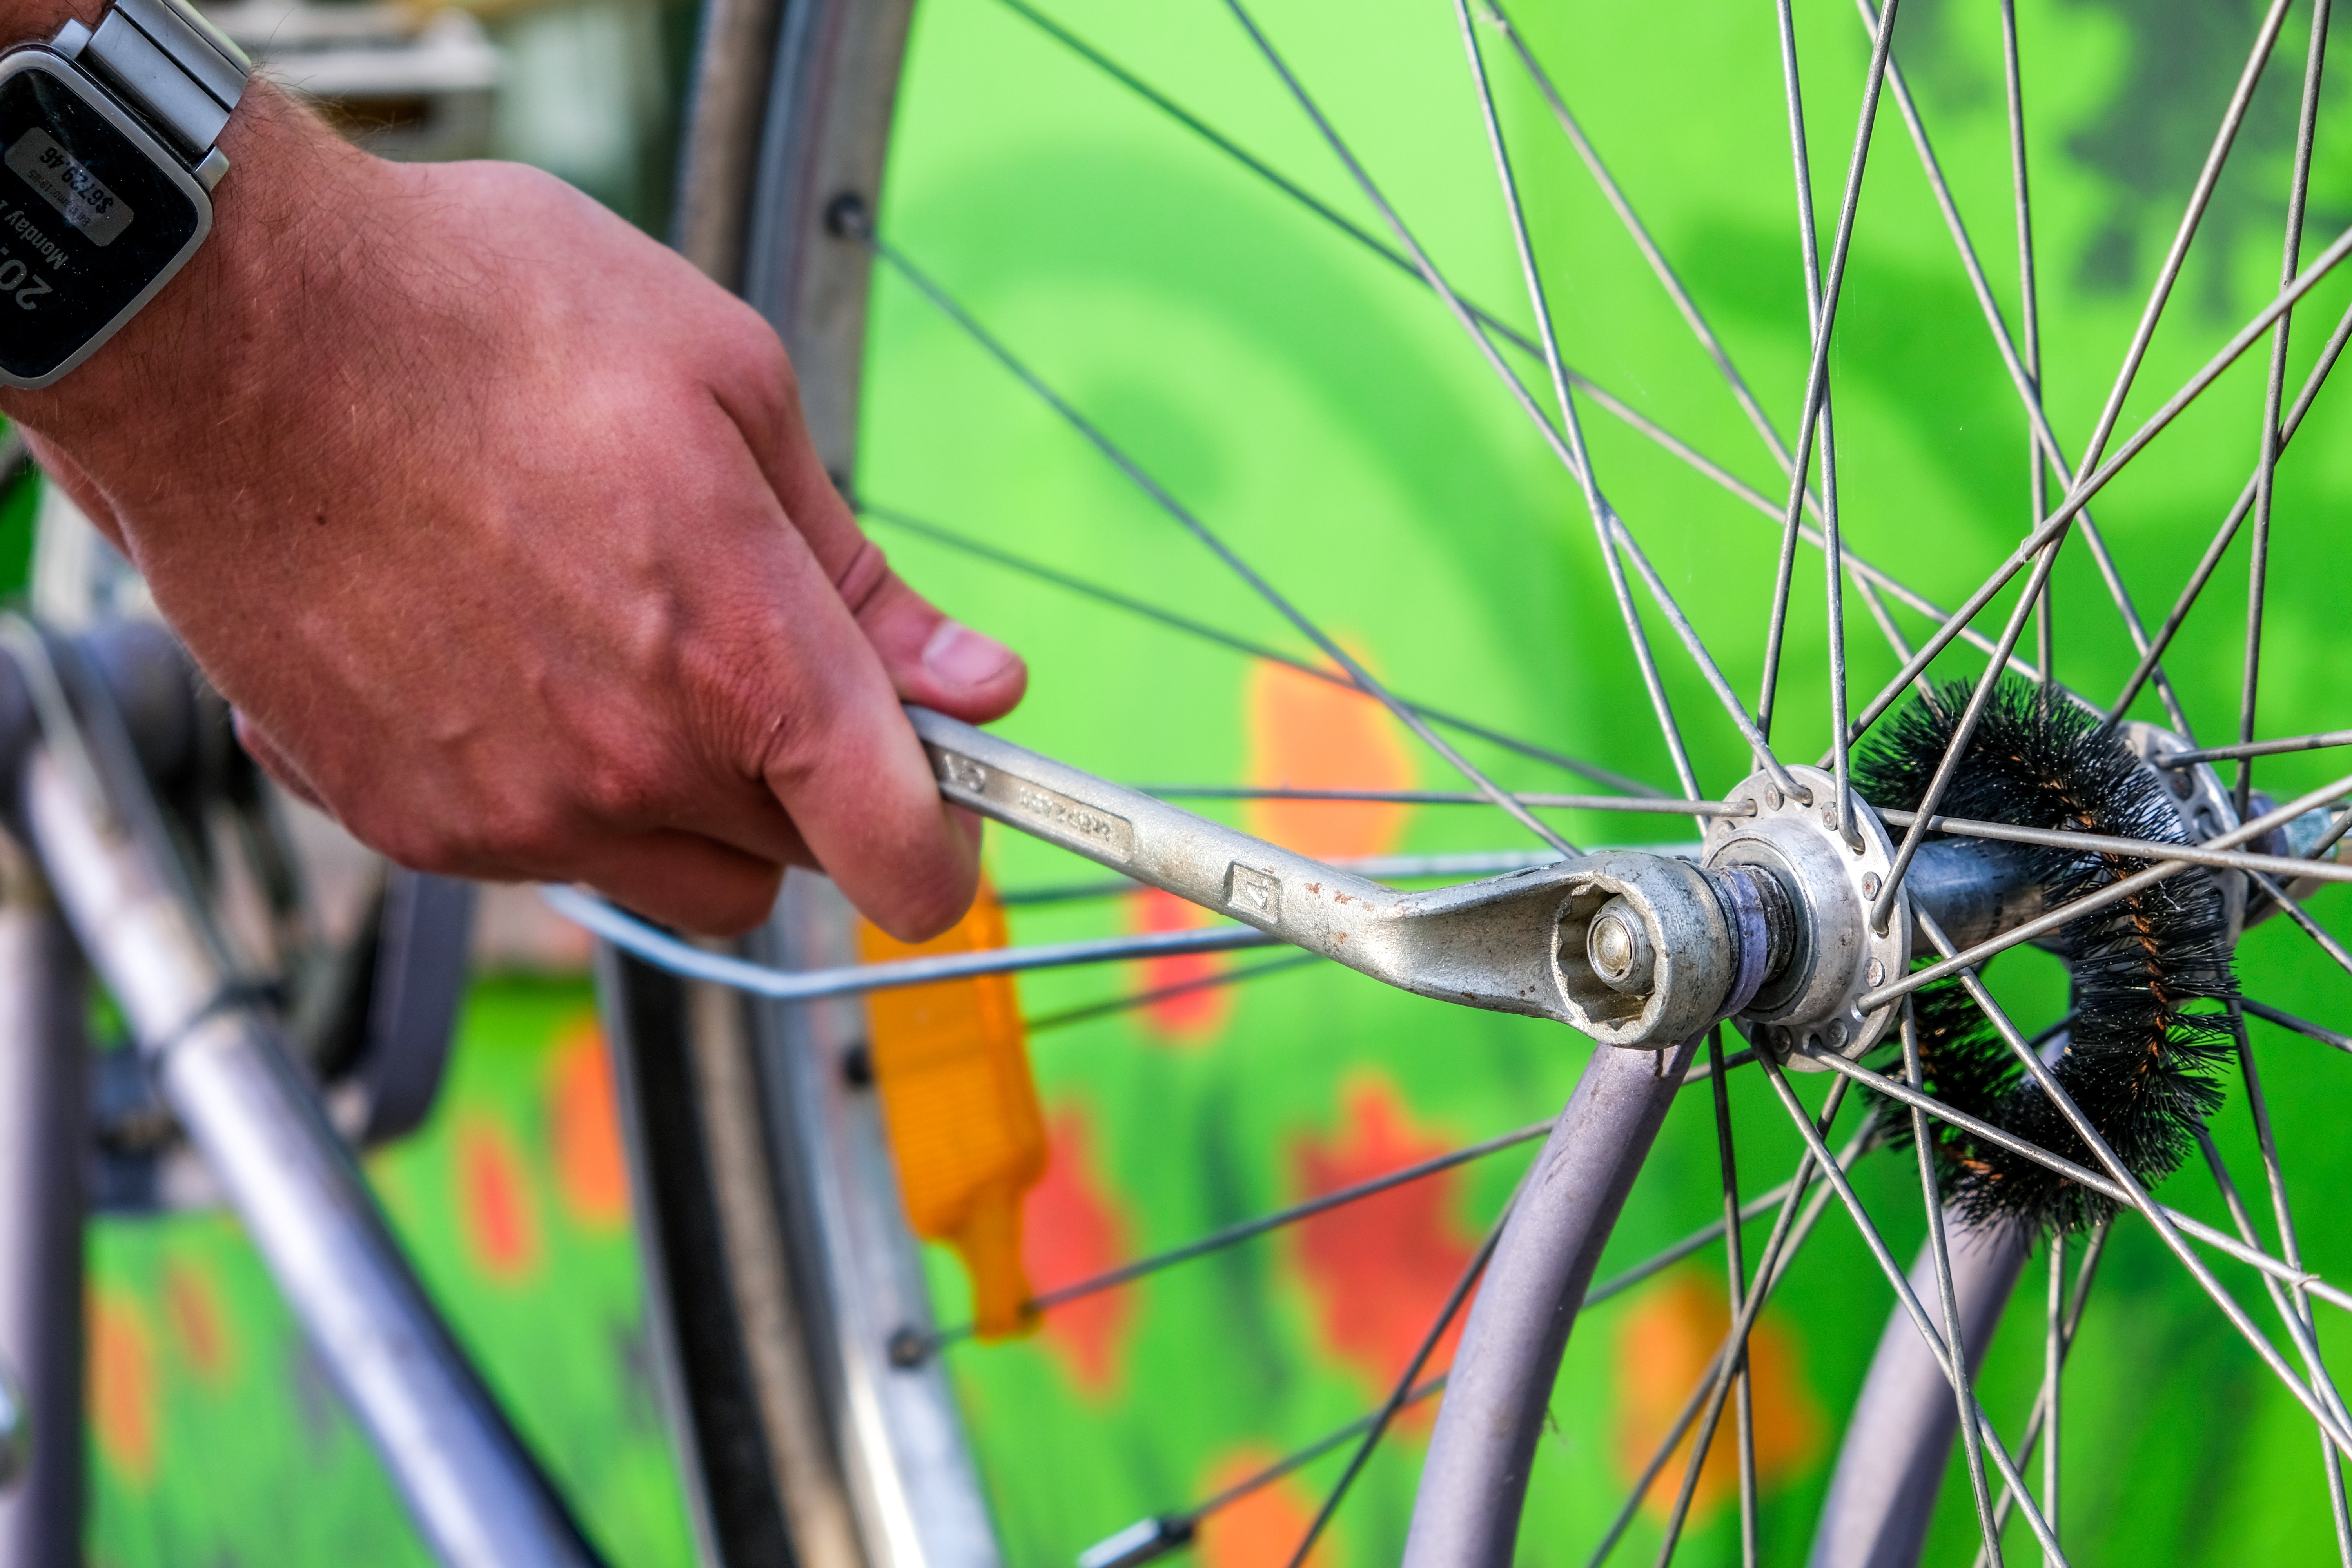
bicycle wheel, bicycle part, bicycle tire, spoke, bicycle, tire, wheel, rim, bicycle accessory, bicycle fork, Hub gear, vehicle, automotive wheel system, automotive tire, bicycle drivetrain part, bicycle frame, road bicycle